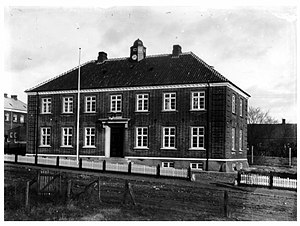
Hadsund Politigård (bygning)
Hadsund Politigård i 1919.
Hadsund politigaard i1919
Hadsund Politigård eller Hadsund Gamle Politigård blev opført i 1919, tegnet af arkitekt Morten Skøt, som resultat af mange års arbejde for at få Politiet til Hadsund. Bygningen blev officielt fraflyttet den 31. december 2007. De sidste to lejere, motorkontoret og politiet, fik nye adresser. Motorkontoret nedlagdes, mens politiet flyttede ned på Hadsund Rådhus.